Visit by Pope Francis to the Baltic states

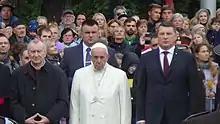
Pope Francis with Latvian president Raimonds Vējonis ("right") in Latvia

Pope Francis visited the Baltic states—Lithuania, Latvia, and Estonia—from 22 to 25 September 2018.